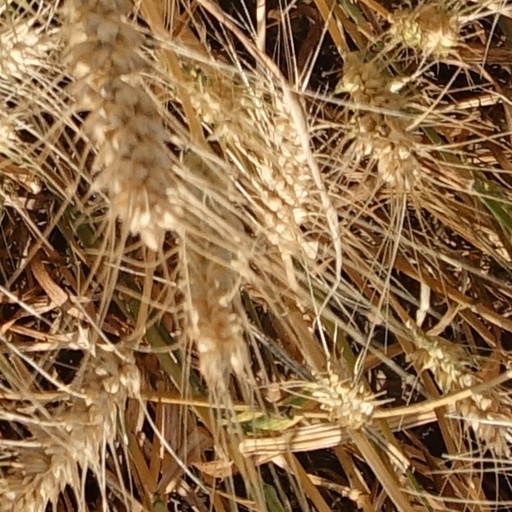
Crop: wheat